The Eagle, Cambridge

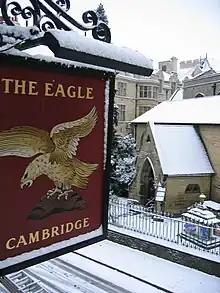
Main signboard of The Eagle, as seen from the Corpus Christi College accommodation above

The Eagle (formerly known as the Eagle and Child) is a Grade II listed public house in Cambridge, England which opened in 1667 as a coaching inn. It is the second oldest pub in Cambridge, after the Pickerell Inn. The street frontage, located on the north side of Bene't Street in the centre of the city, is of circa 1600, with a galleried 19th-century wing behind, facing the courtyard. The site is owned by Corpus Christi College and is managed by Greene King brewery.